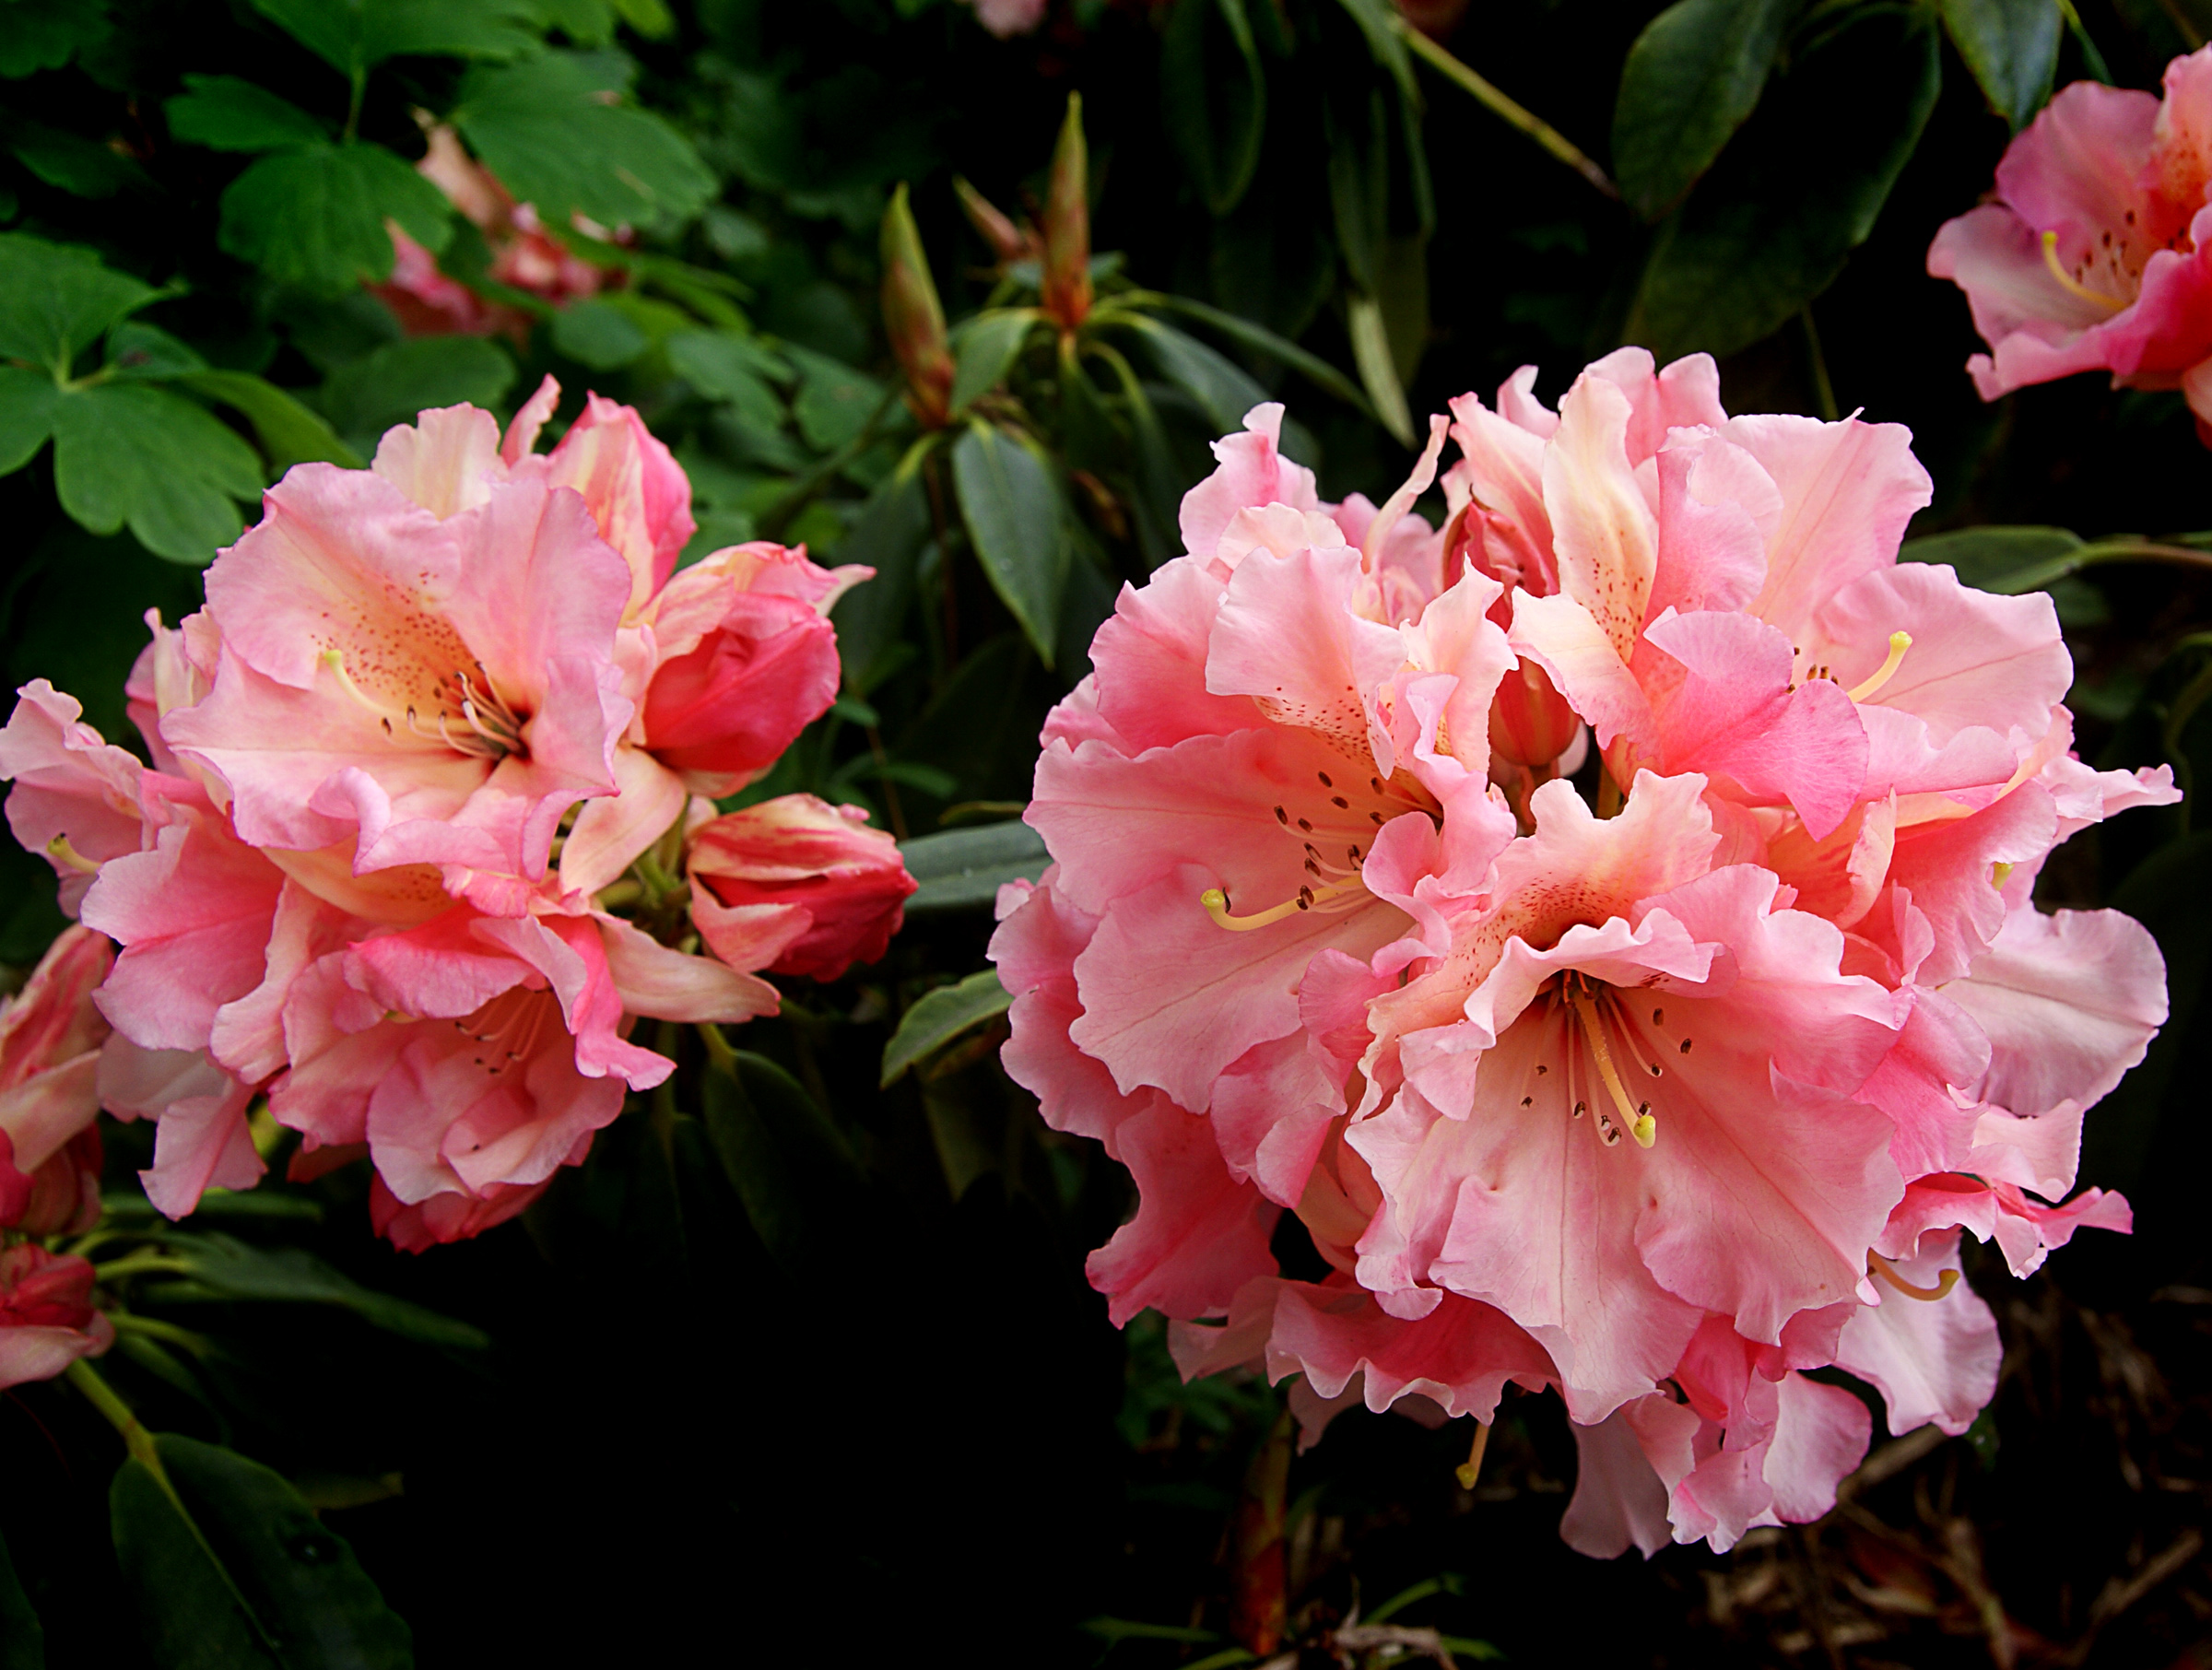
blossom, plant, flower, pink, flora, publicdomain, shrub, rhododendron, rhododendronbambino, azalea, flowering plant, woody plant, land plant